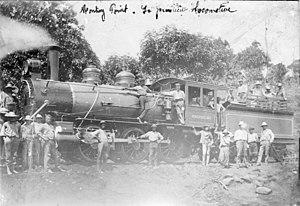
Monkey Point. La premiere locomotive.